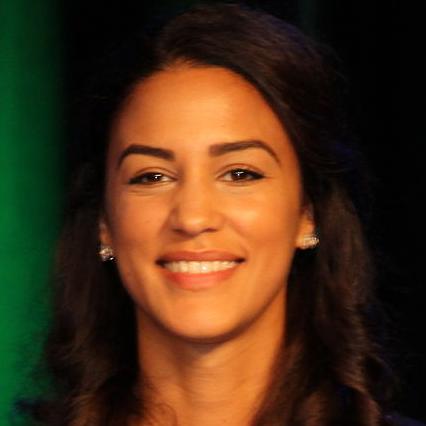
Age: 29